Adolfus

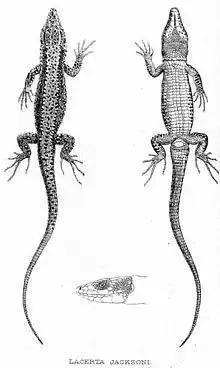
Male of "Adolfus jacksoni"

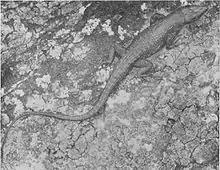
Male of "Adolfus africanus"

Adolfus is a genus of lizards of the family Lacertidae. The genus is endemic to subsaharan Africa.